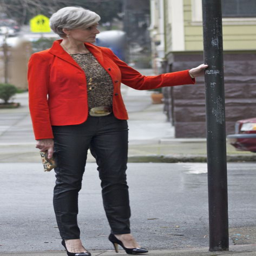
style at a certain age